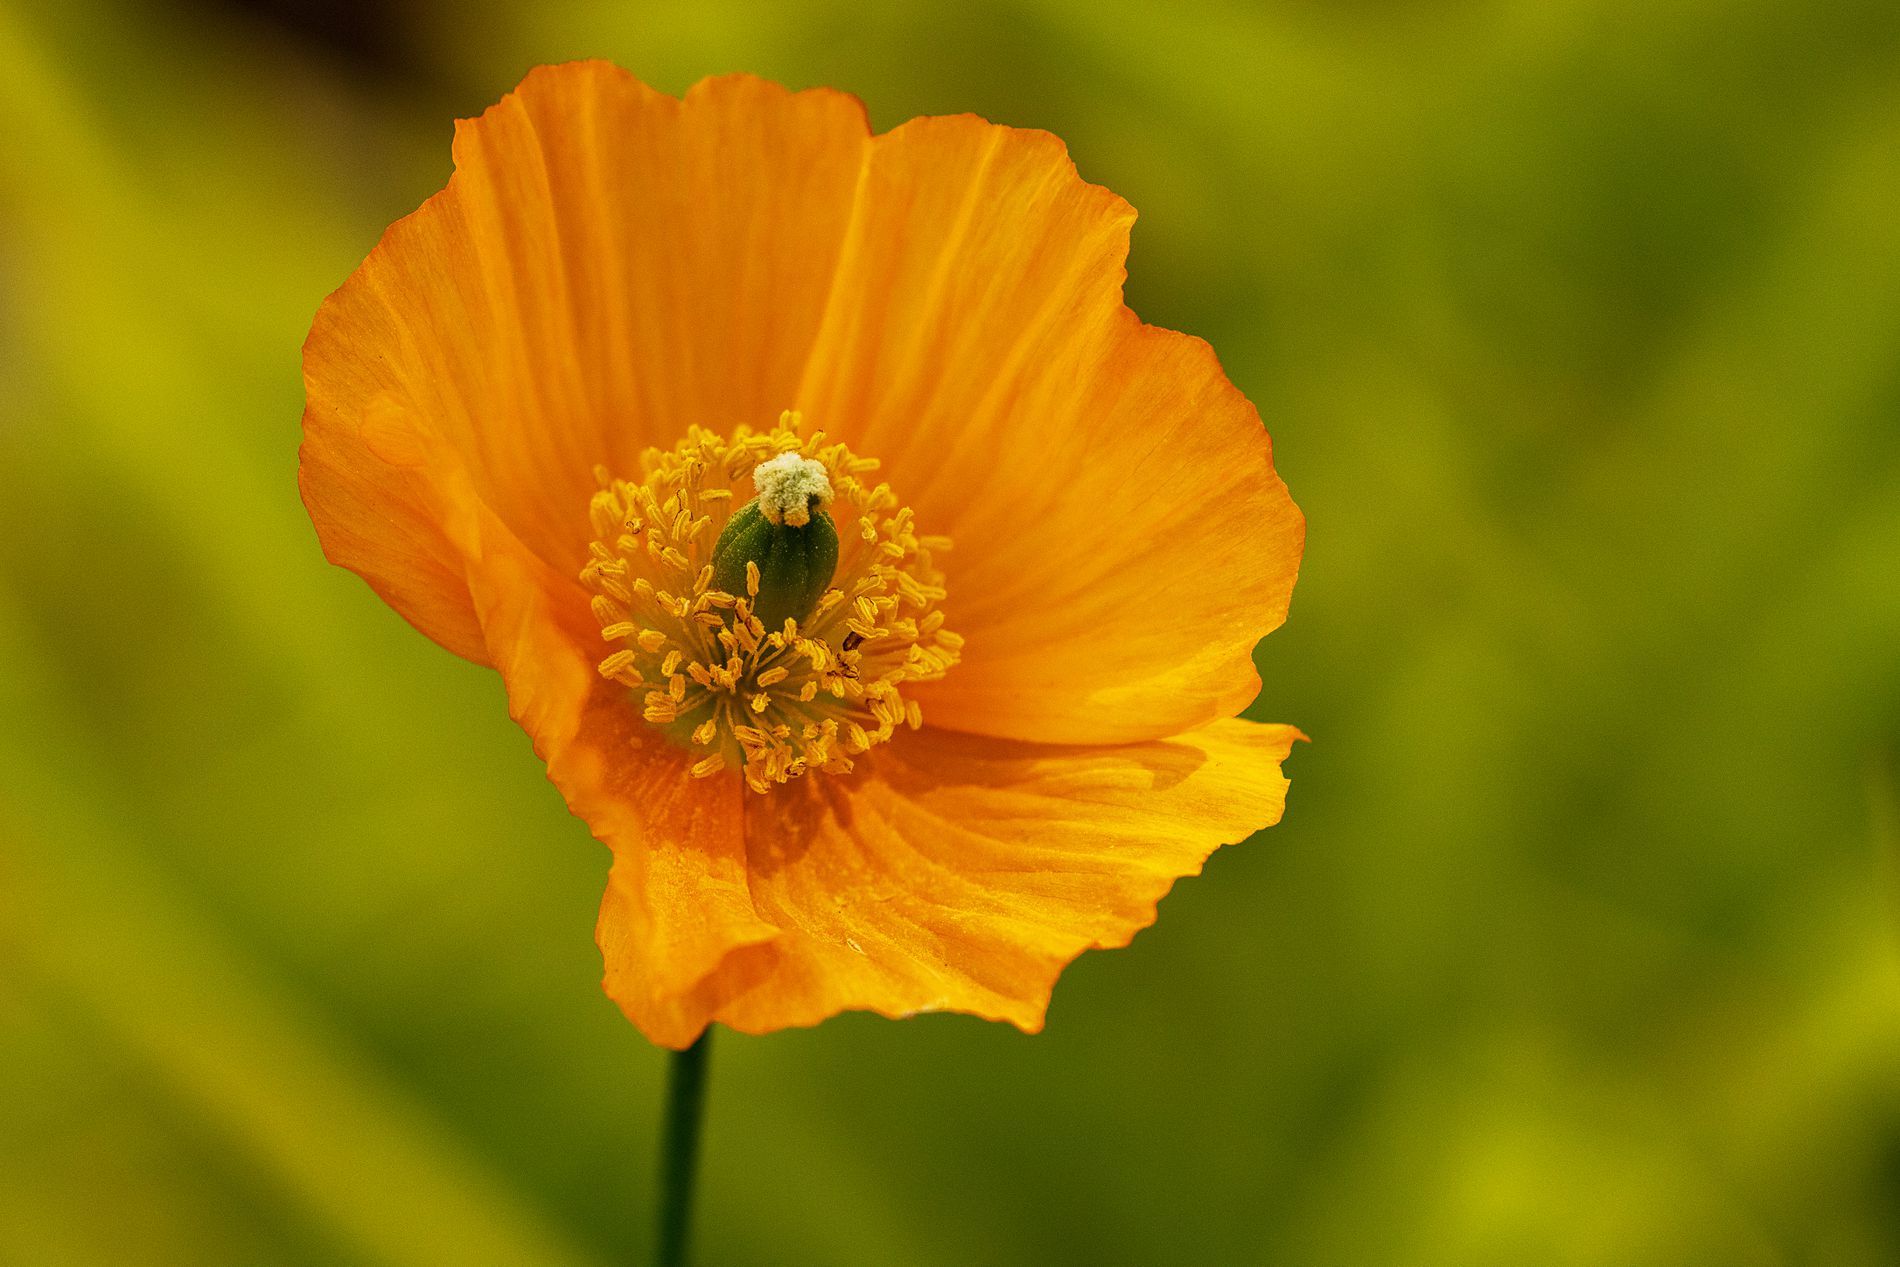
Orange poppy
The image shows a shot taken of an orange flower called a poppy. The background is blurry green appears to be vegetation that makes a good contrast with the flower's orange color.
A close-up shot of an orange flower called a poppy. The close up shot shows the flower's beautiful details. The green background makes a good contrast with the orange color of the flower making it outstanding. The overall tone is warm.
Labels: Plant, Pollen, Flower, Anemone, Petal, Anther, Poppy, Daisy, Geranium, vegetation
Camera: Canon Canon EOS R5
Lens: EF100-400mm f/4.5-5.6L IS II USM +1.4x III, Canon EF100-400mm f/4.5-5.6L IS II USM +1.4x III
Aperture: F10
Exposure: 1/1000 sec
ISO: 1250
Focal length: 490.0 mm